Justice League Dark: Apokolips War

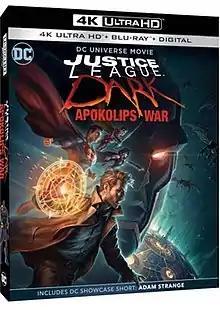
Ultra HD Blu-ray cover

Justice League Dark: Apokolips War is a 2020 American adult animated superhero film produced by Warner Bros. Animation and distributed by Warner Home Video. The film is directed by Matt Peters and Christina Sotta, while Ernie Altbacker and Mairghread Scott wrote the screenplay. It stars an ensemble cast including Rosario Dawson, Jerry O'Connell, Jason O'Mara and Matt Ryan. In the film, members of the Justice League, Justice League Dark, Teen Titans, and Suicide Squad join forces against Darkseid to save Earth.